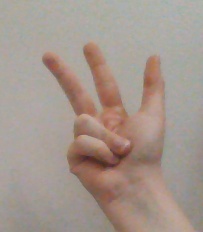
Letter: al